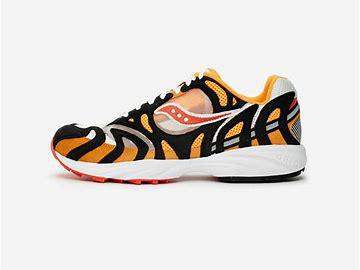
Brand: Saucony
Model: Azura